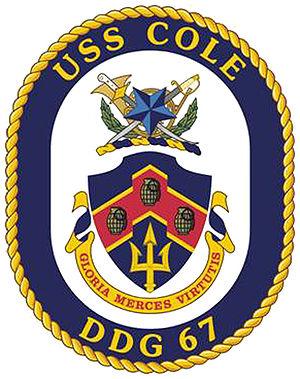
L’USS Cole (DDG-67) est le 17ᵉ destroyer multi-rôle de la classe Arleigh Burke de l’US Navy. Le 12 octobre 2000, l'USS Cole a été victime d'une attaque à l'embarcation piégée à Aden.